Björn Phau

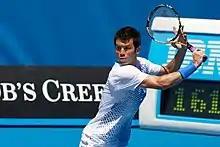
Björn Phau at the 2011 Australian Open

Björn Phau (born 4 October 1979) is a retired German tennis player. He achieved a career-high singles ranking of World No. 59 in June 2006. Career highlights include reaching five ATP tour semifinals (Tokyo in 2005, Casablanca in 2006, Beijing in 2008, Houston in 2009 and Zagreb in 2014) and finishing runner-up in doubles at Munich in 2006 (partnering Alexander Peya).